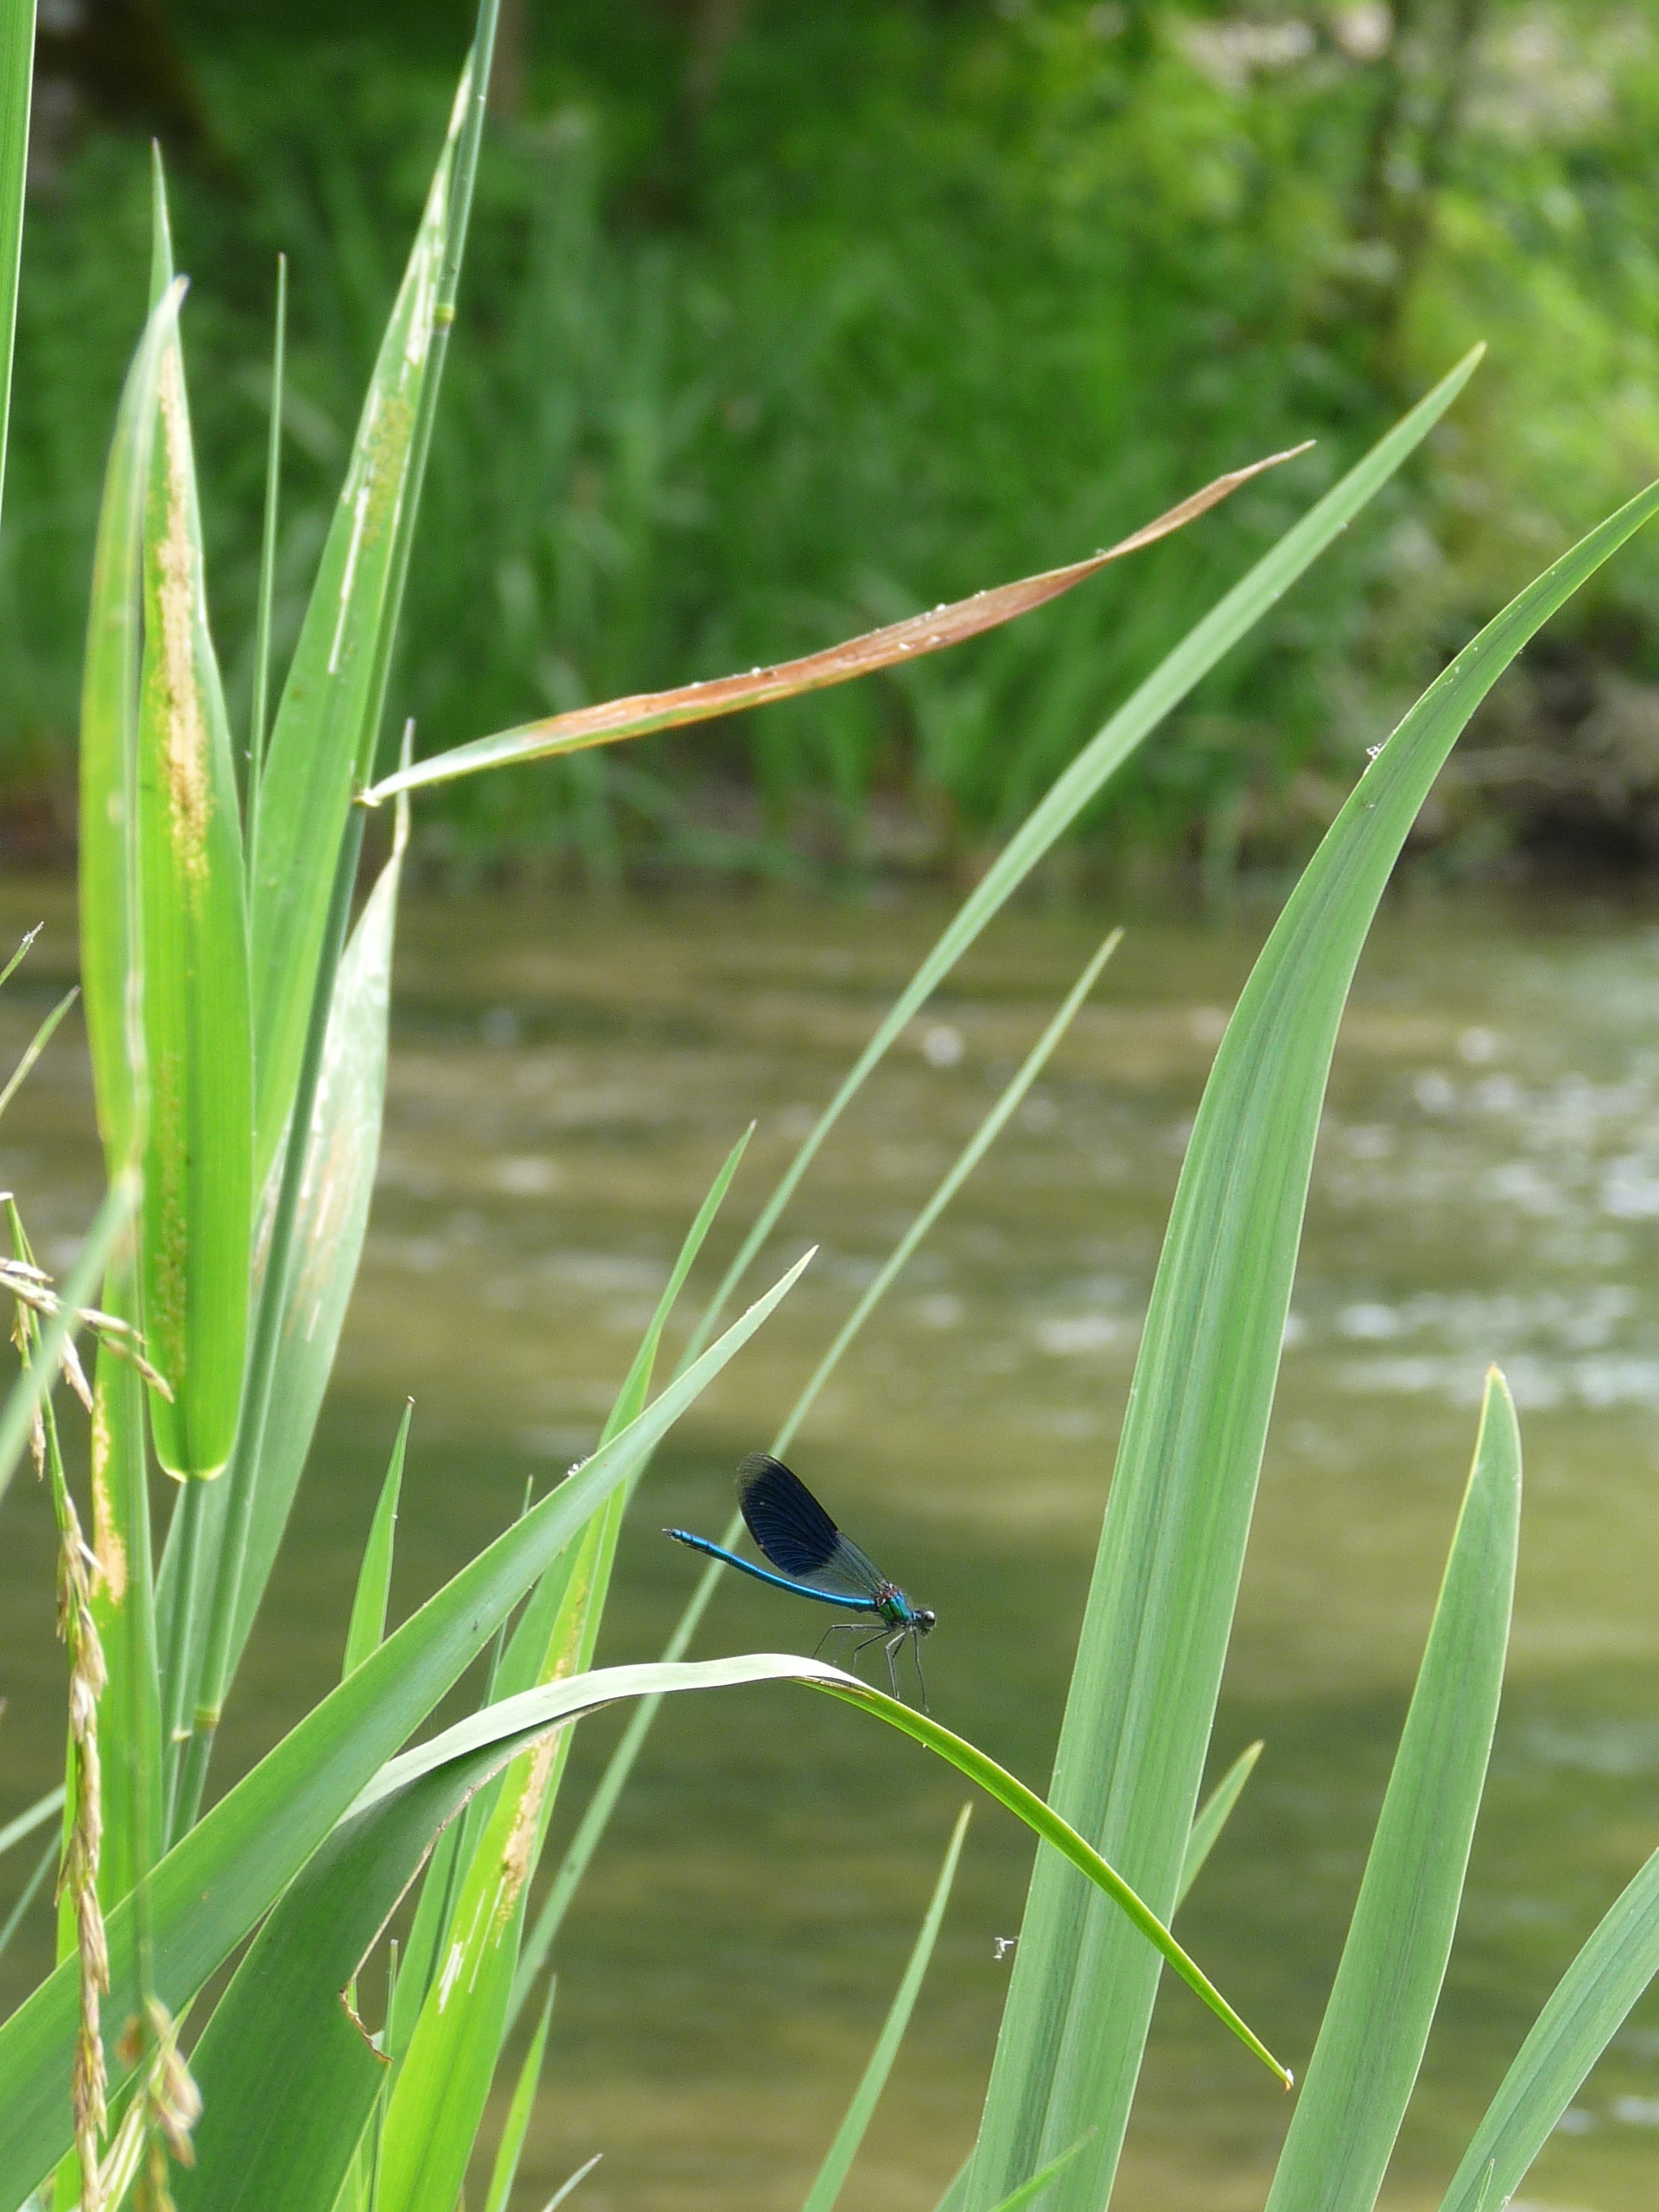
nature, grass, plant, lawn, meadow, leaf, flower, river, green, crop, insect, flora, dragonfly, flowering plant, grass family, plant stem, land plant